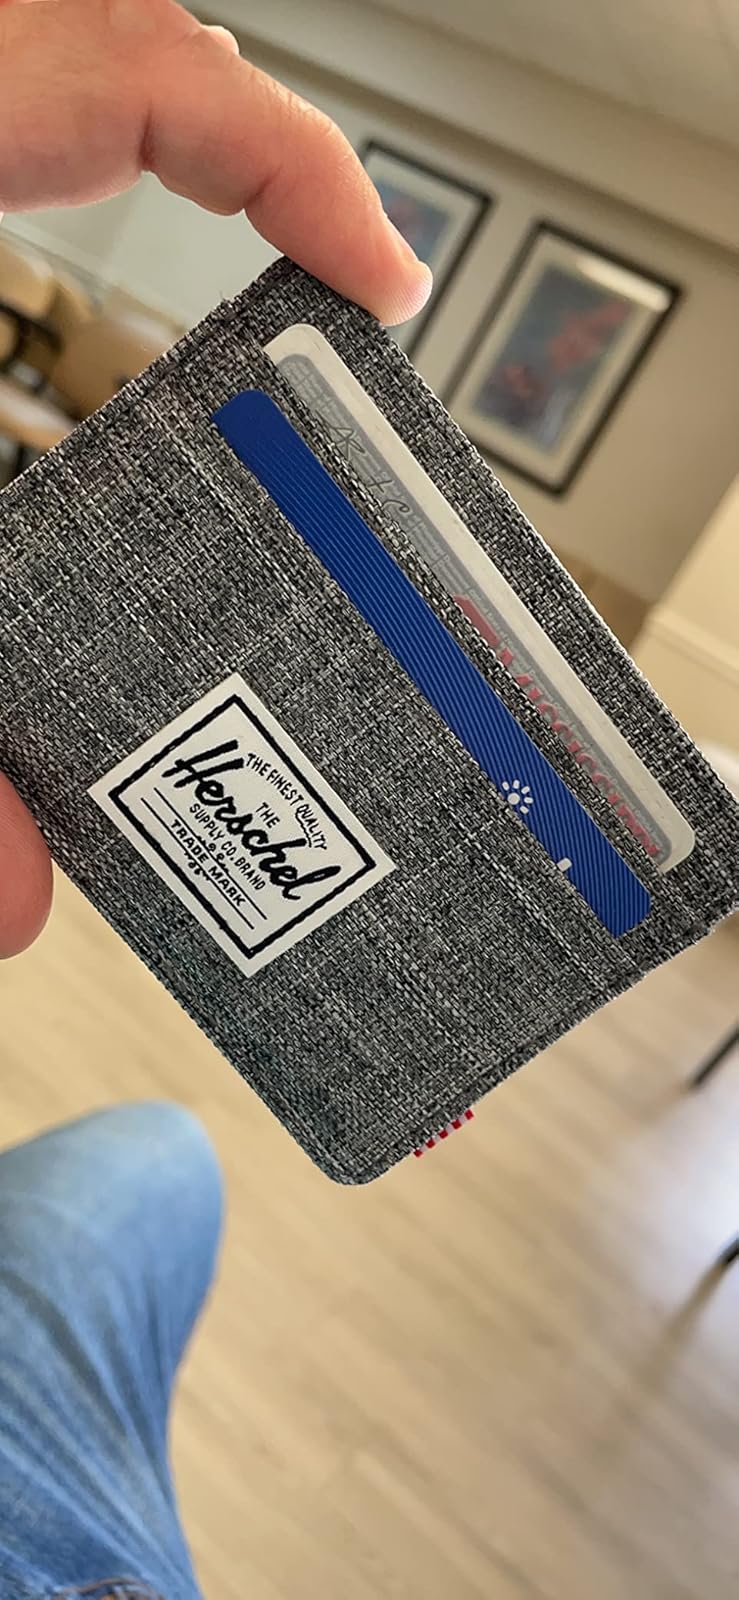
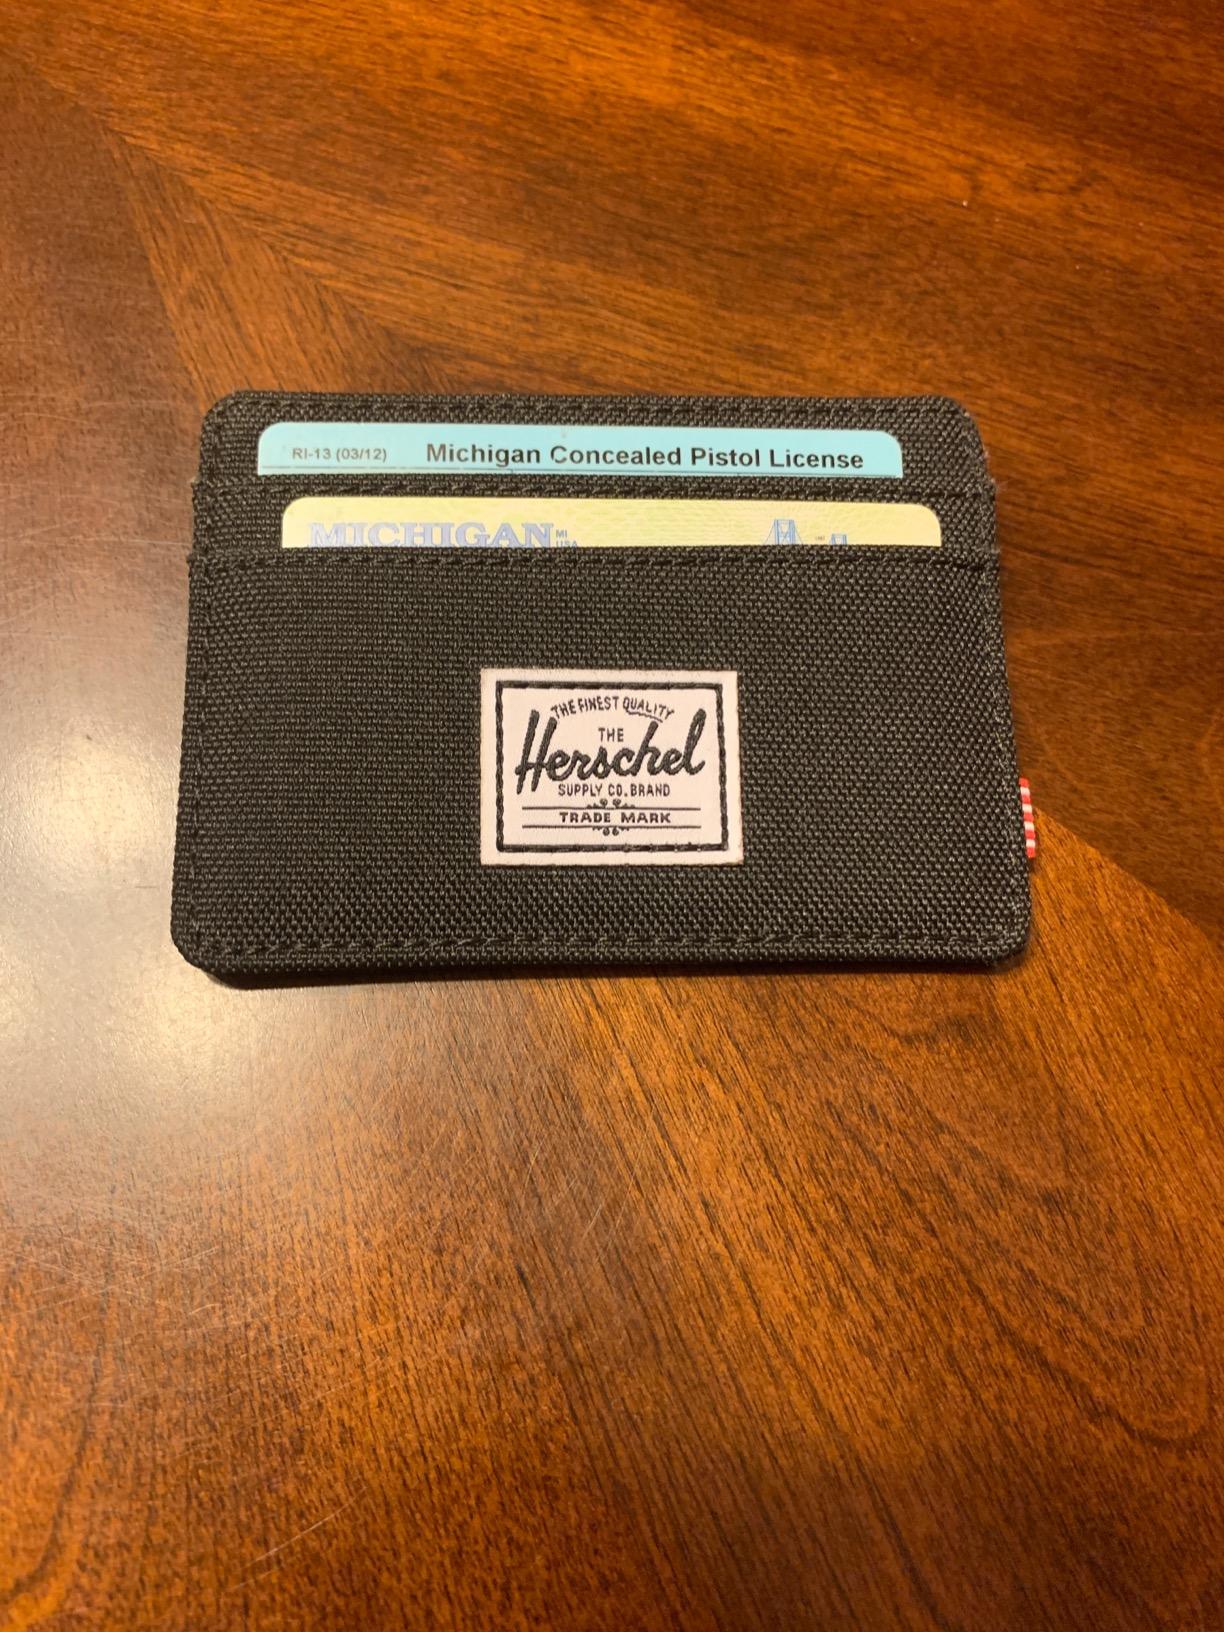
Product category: accessories_wallet
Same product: no